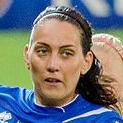
Age: 28